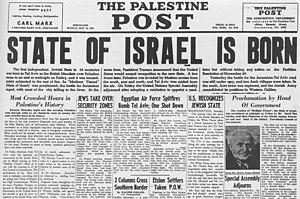
Israël, en forme longue l'État d'Israël, est un État situé sur la côte orientale de la mer Méditerranée au Proche-Orient en Asie occidentale. Son indépendance est proclamée le 14 mai 1948, après le vote du plan de partage de la Palestine le 29 novembre 1947 par l'Organisation des Nations unies qui met fin au mandat britannique et qui prévoit la création d’un État juif et d’un État arabe. Les premières bases politiques en ce sens ont été posées lors du premier congrès mondial sioniste à Bâle en 1897 sous la direction de Theodor Herzl.
Cet article relate les faits saillants de la ville de Jérusalem, une ville du Proche-Orient qui tient une place prépondérante dans les religions juive, chrétienne et musulmane, que les Israéliens ont érigée en capitale et que les Palestiniens souhaiteraient comme capitale.